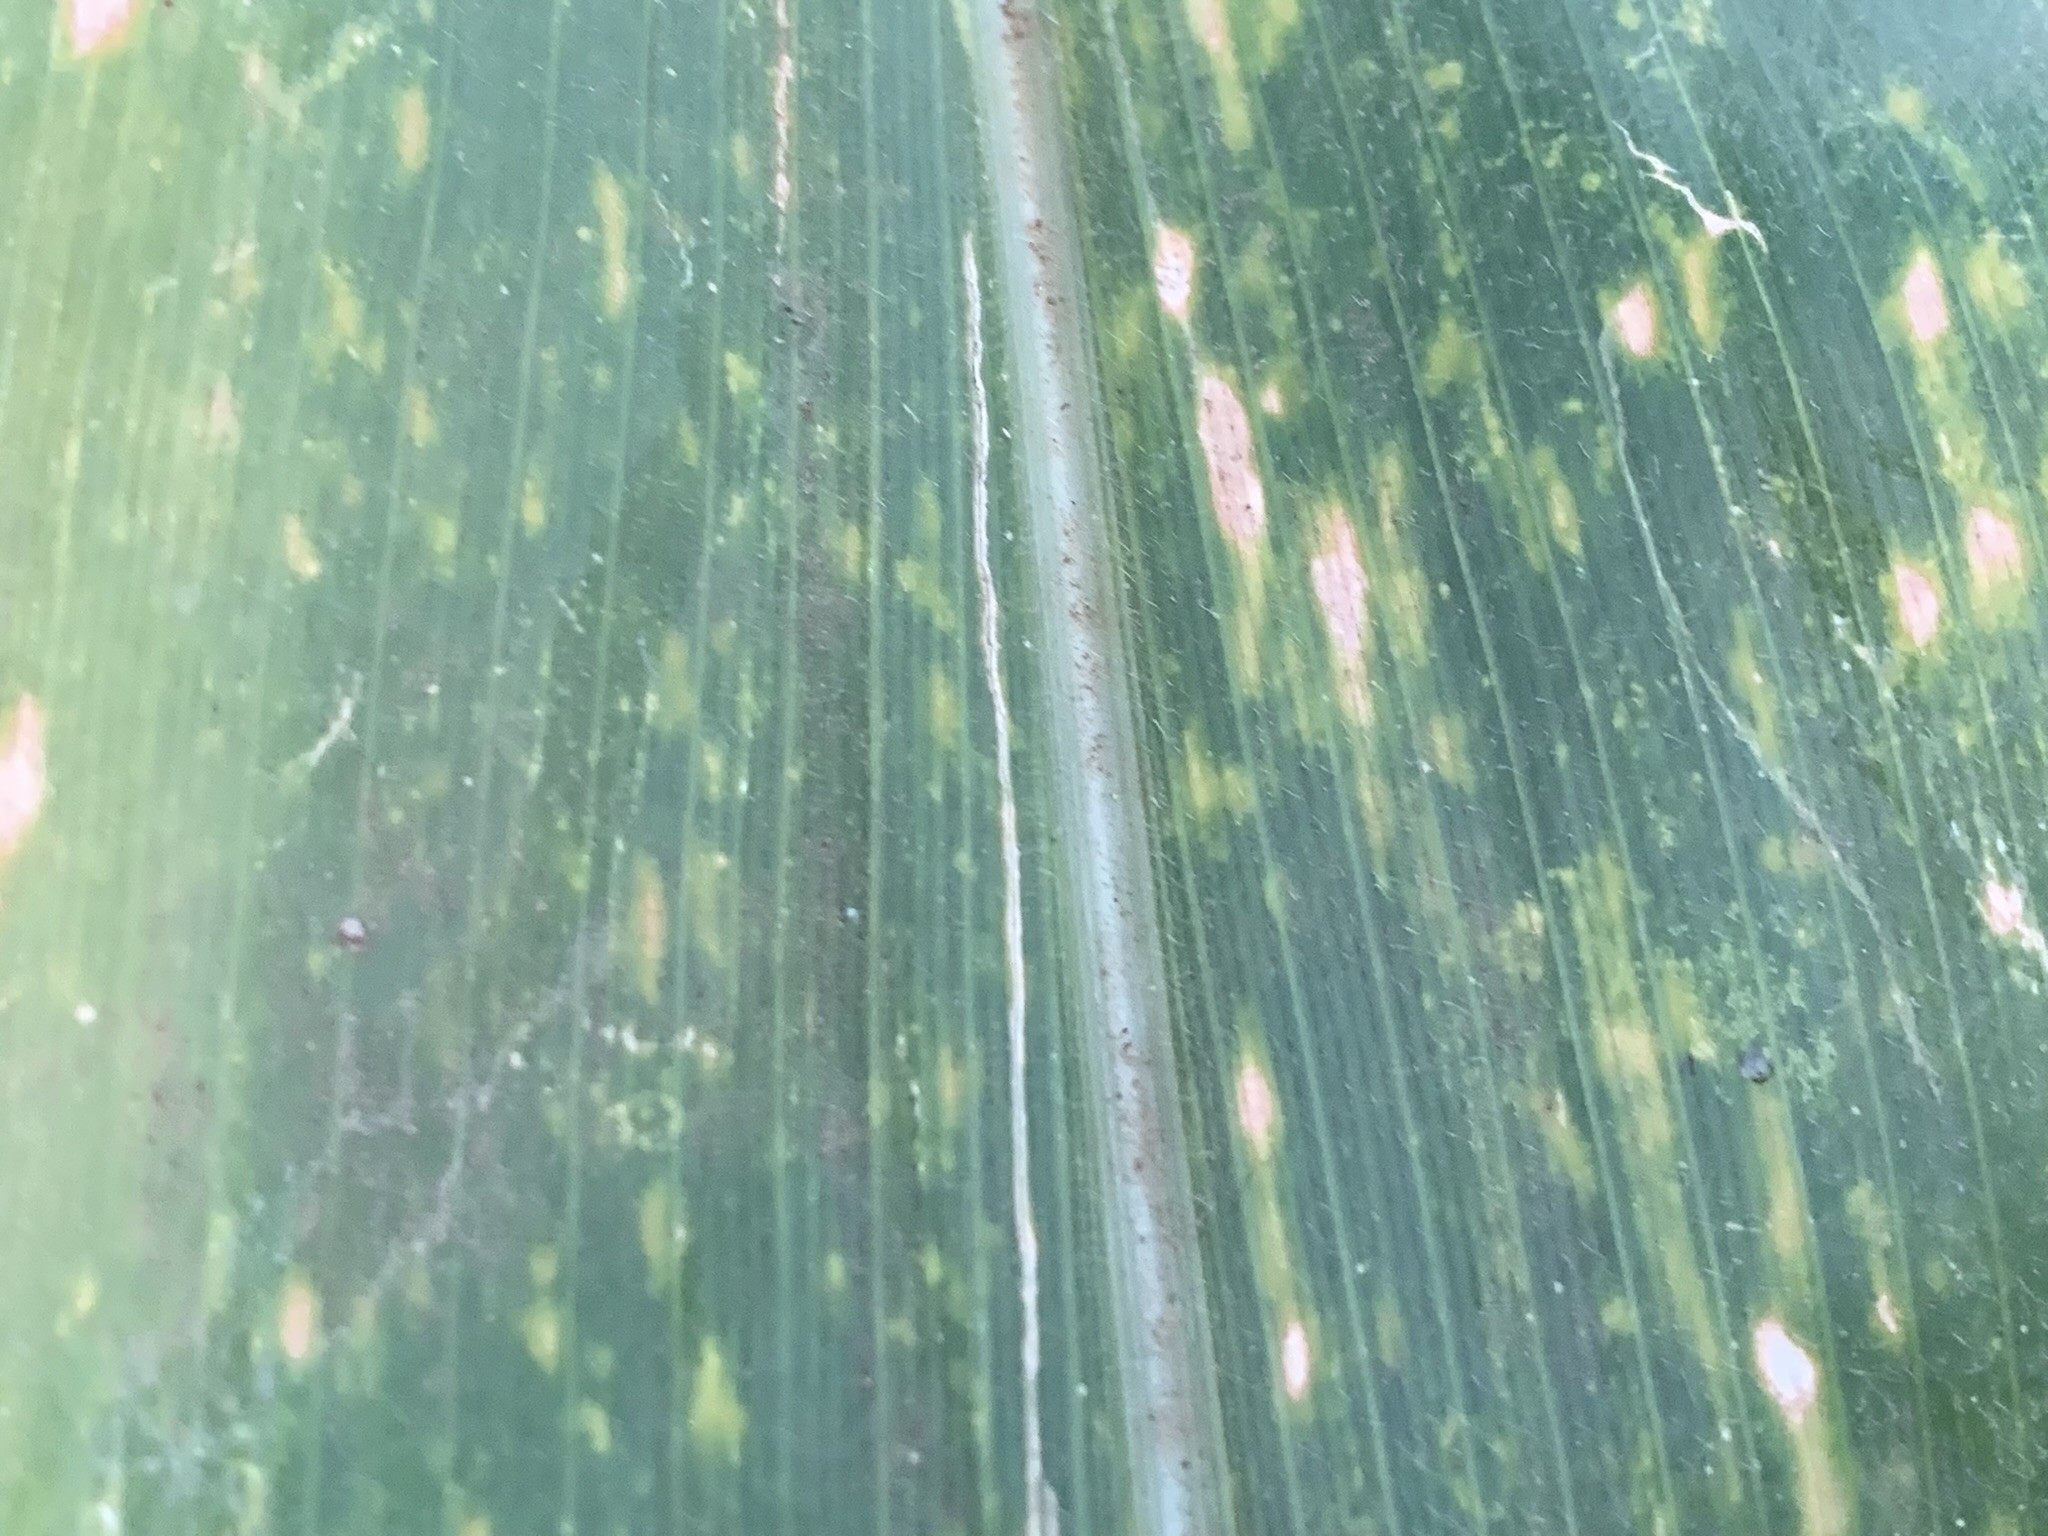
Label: MLN